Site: brandenburg
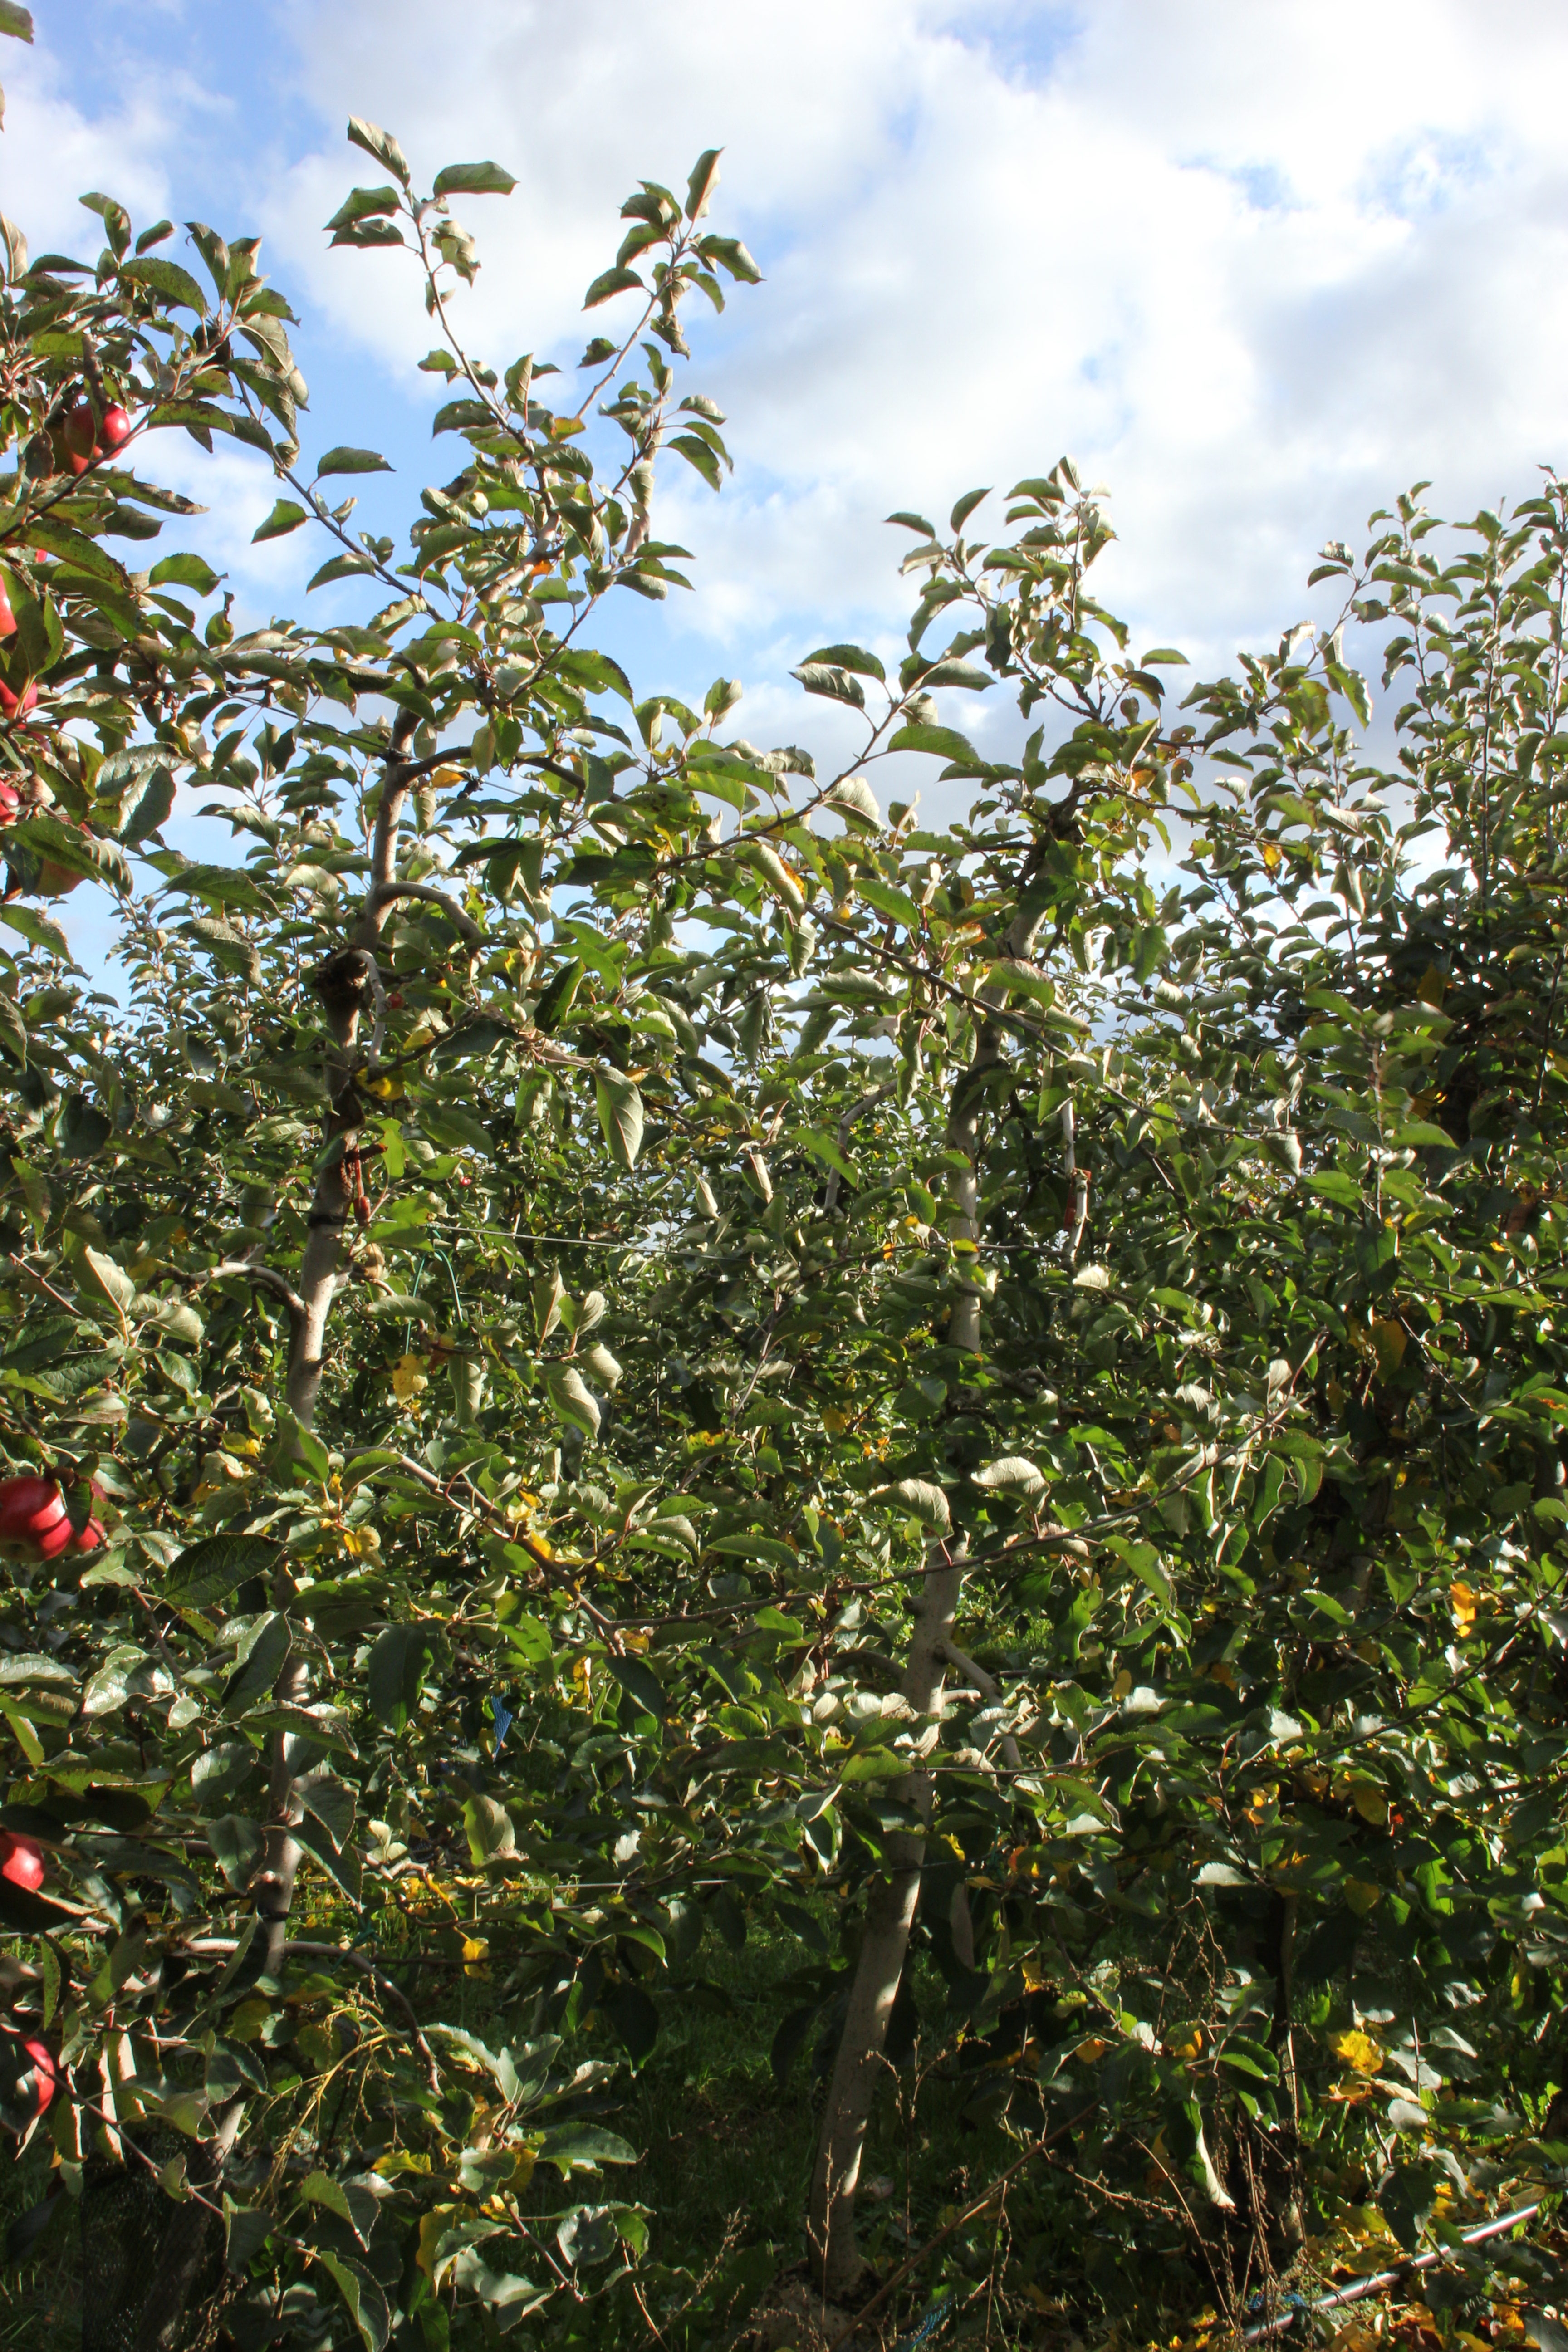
Growth stage (BBCH 91): Senescence, beginning of dormancy